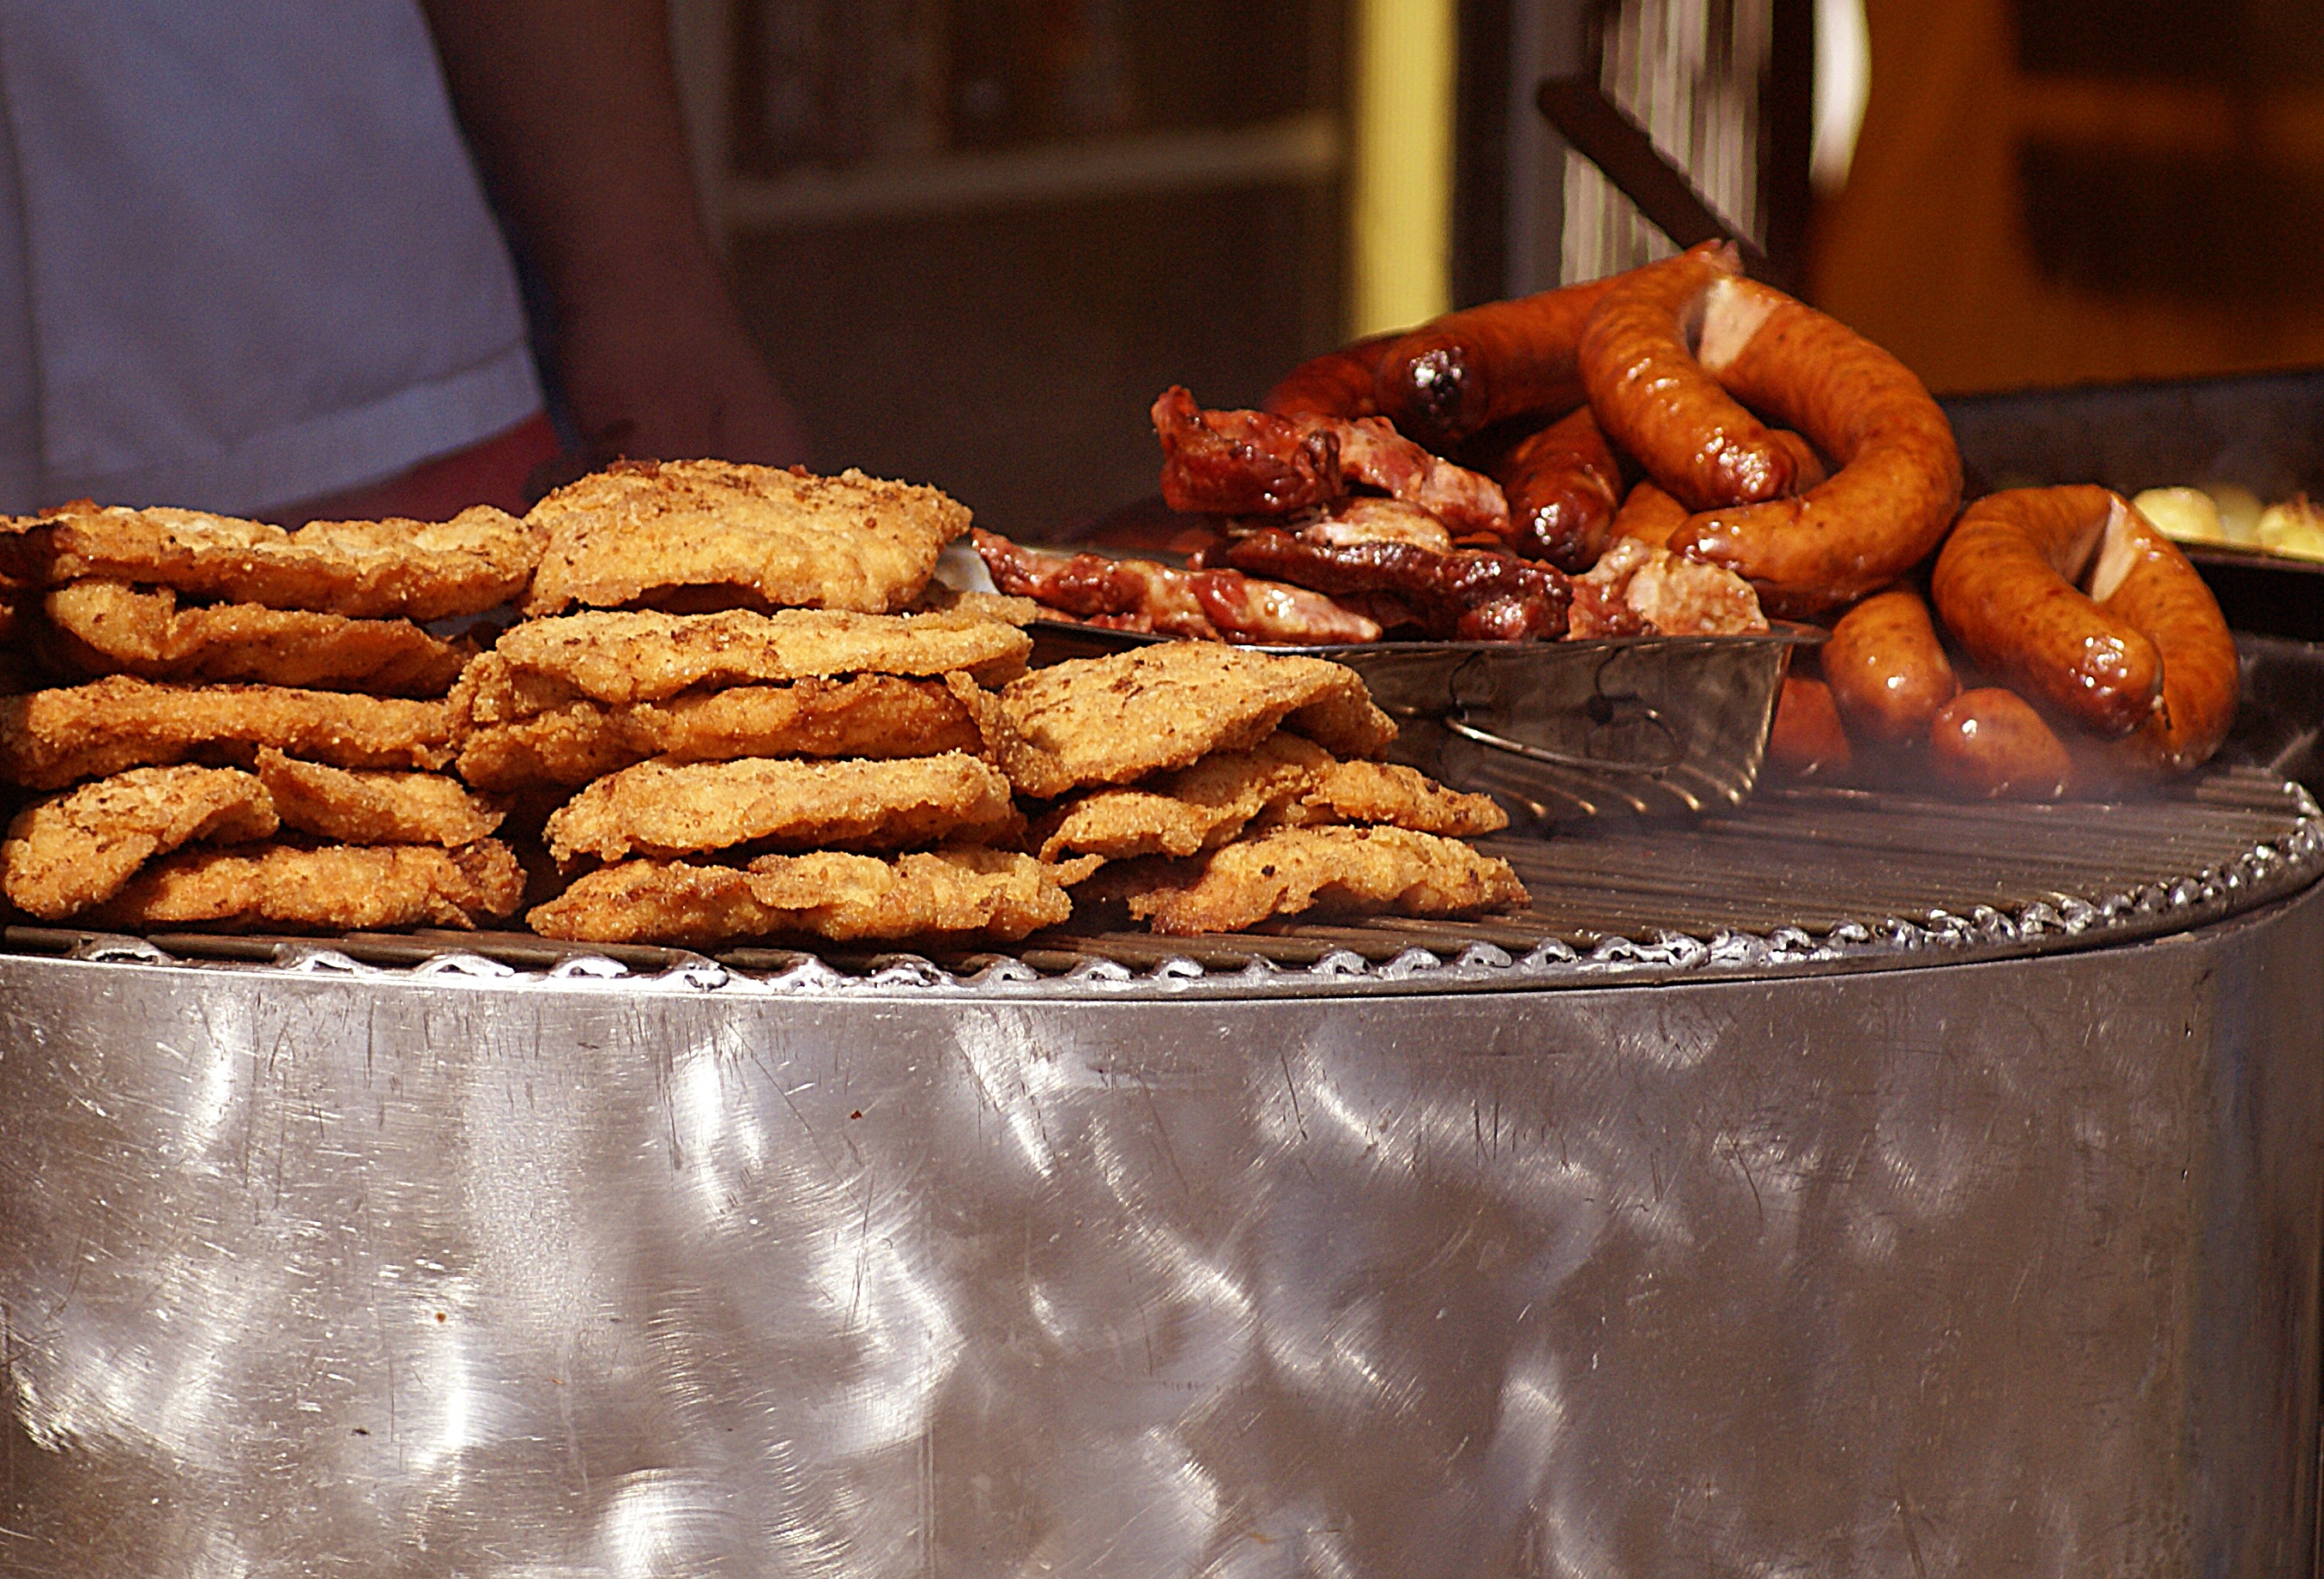
dish, meal, food, breakfast, baking, dessert, meat, cuisine, grate, grill, sausage, baked, eating, burning, breaded, spit, chops, sausages, preparing a meal, snack food, fried food, masarstwo, w dliniarstwo